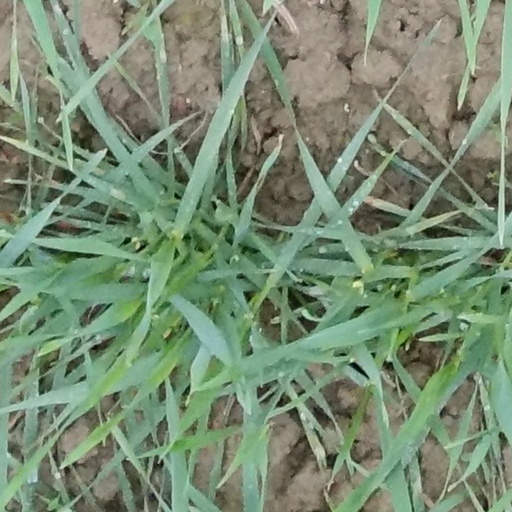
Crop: wheat